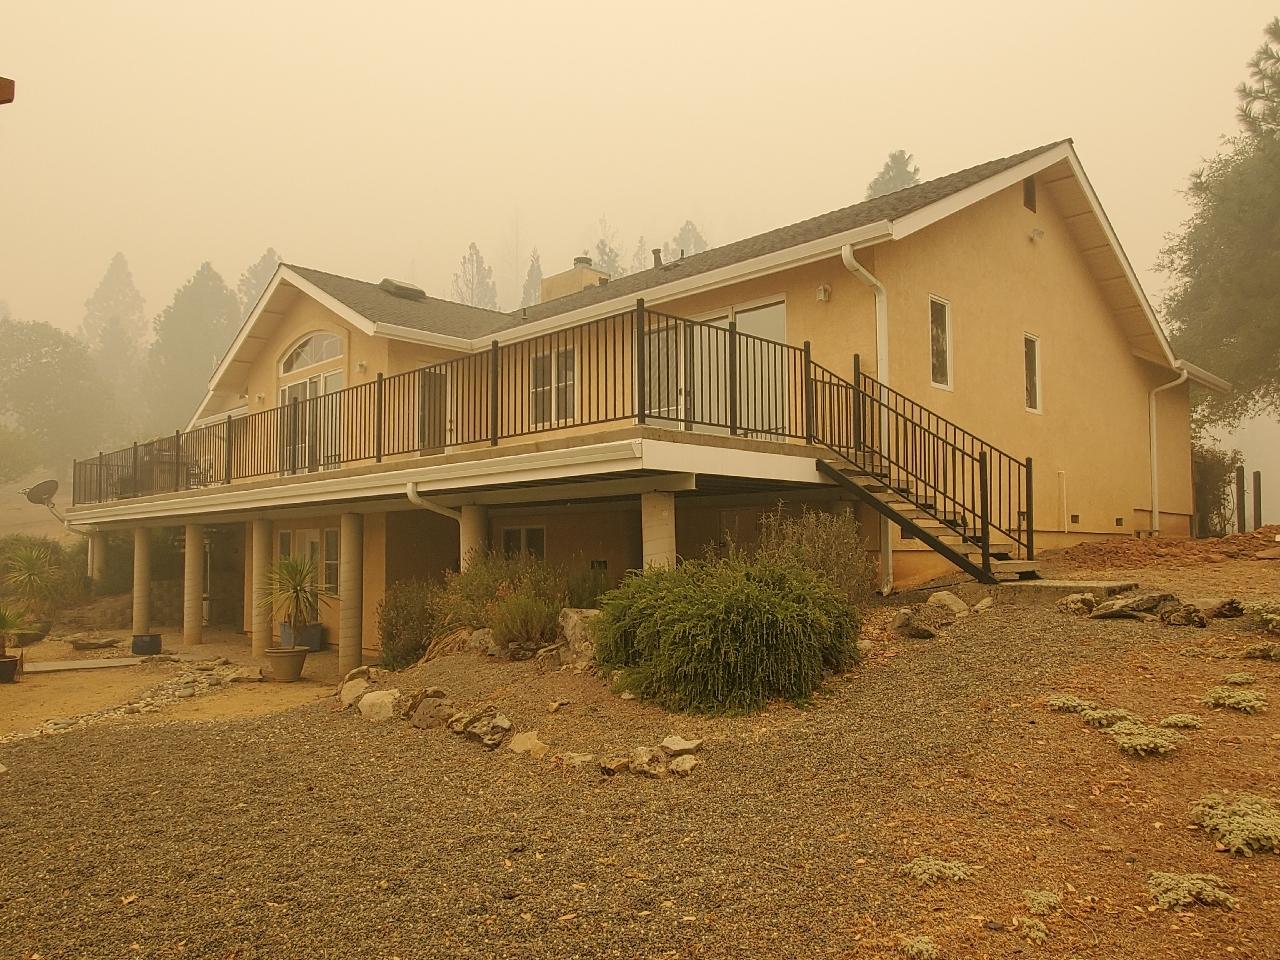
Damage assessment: no_damage